Brazilian Black Front

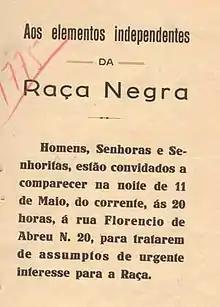
Frente Negra Brasileira Pamphlet

The Brazilian Black Front (FNB), part of the Black Movement of Brazil, was Brazil's first political party representing the Black community. Formed in 1931 and active until the November 10, 1937 suspension of political parties by the then president, Getúlio Vargas, the Frente mobilized Brazil's Afro-Descendant community for a project of racial equality. Desegregation campaigns and popular education focusing on literacy were just two of the ways the Frente engaged in activism.